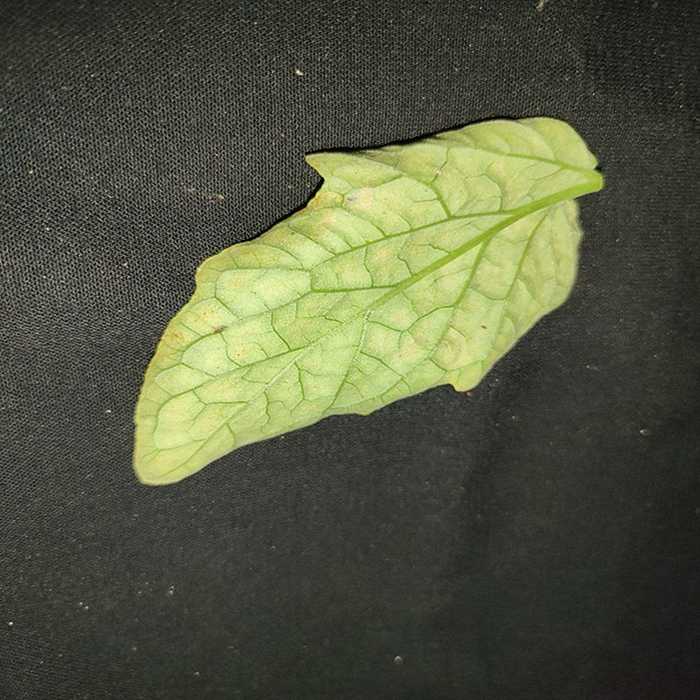
Plant: Tomato
Label: Tomato spotted wilt